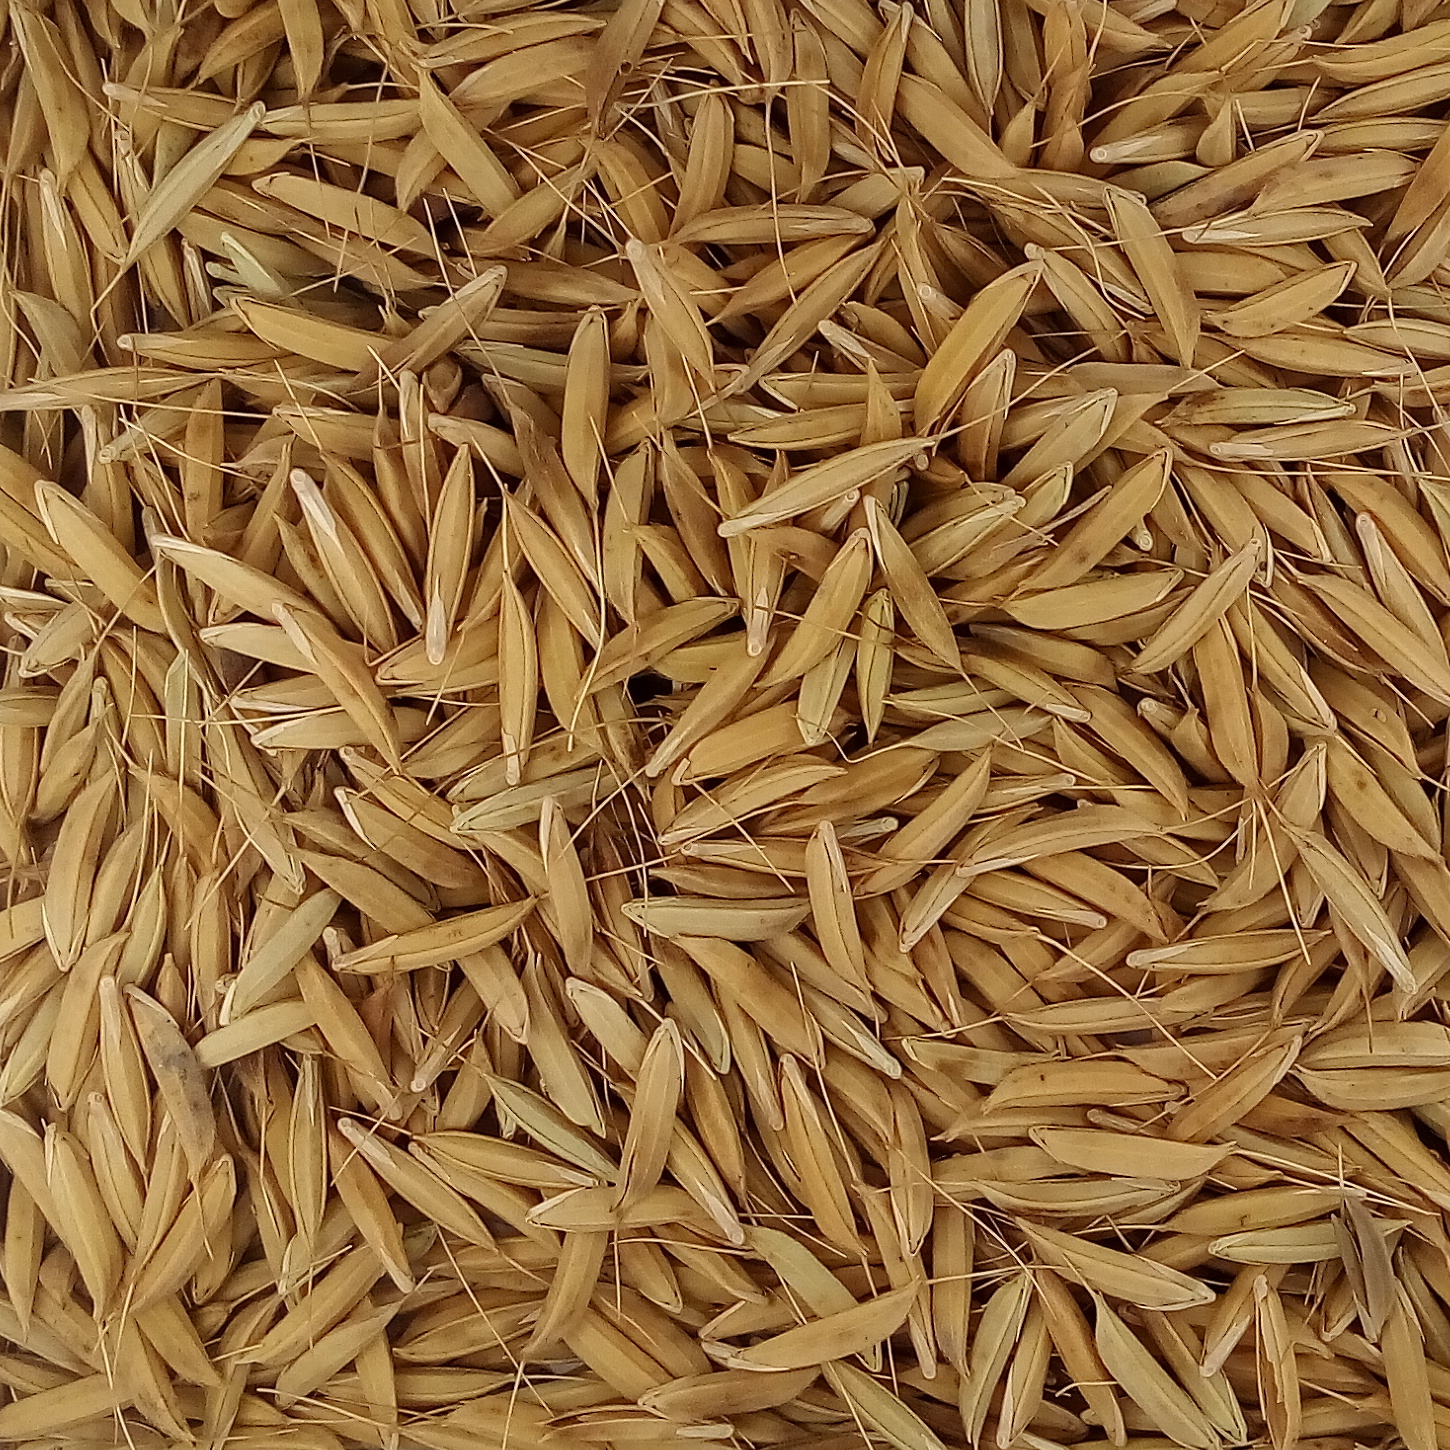
Rice seed variety: CSR_30